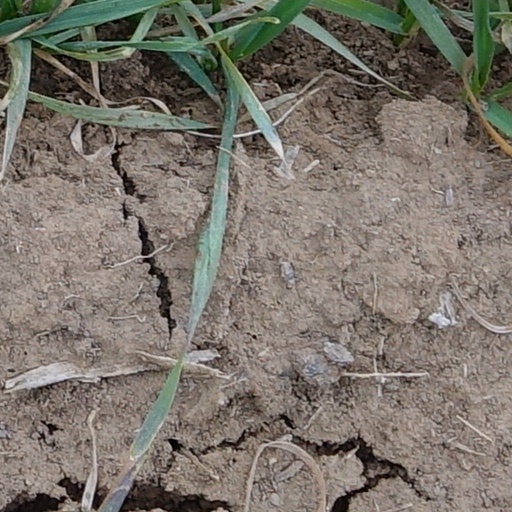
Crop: wheat